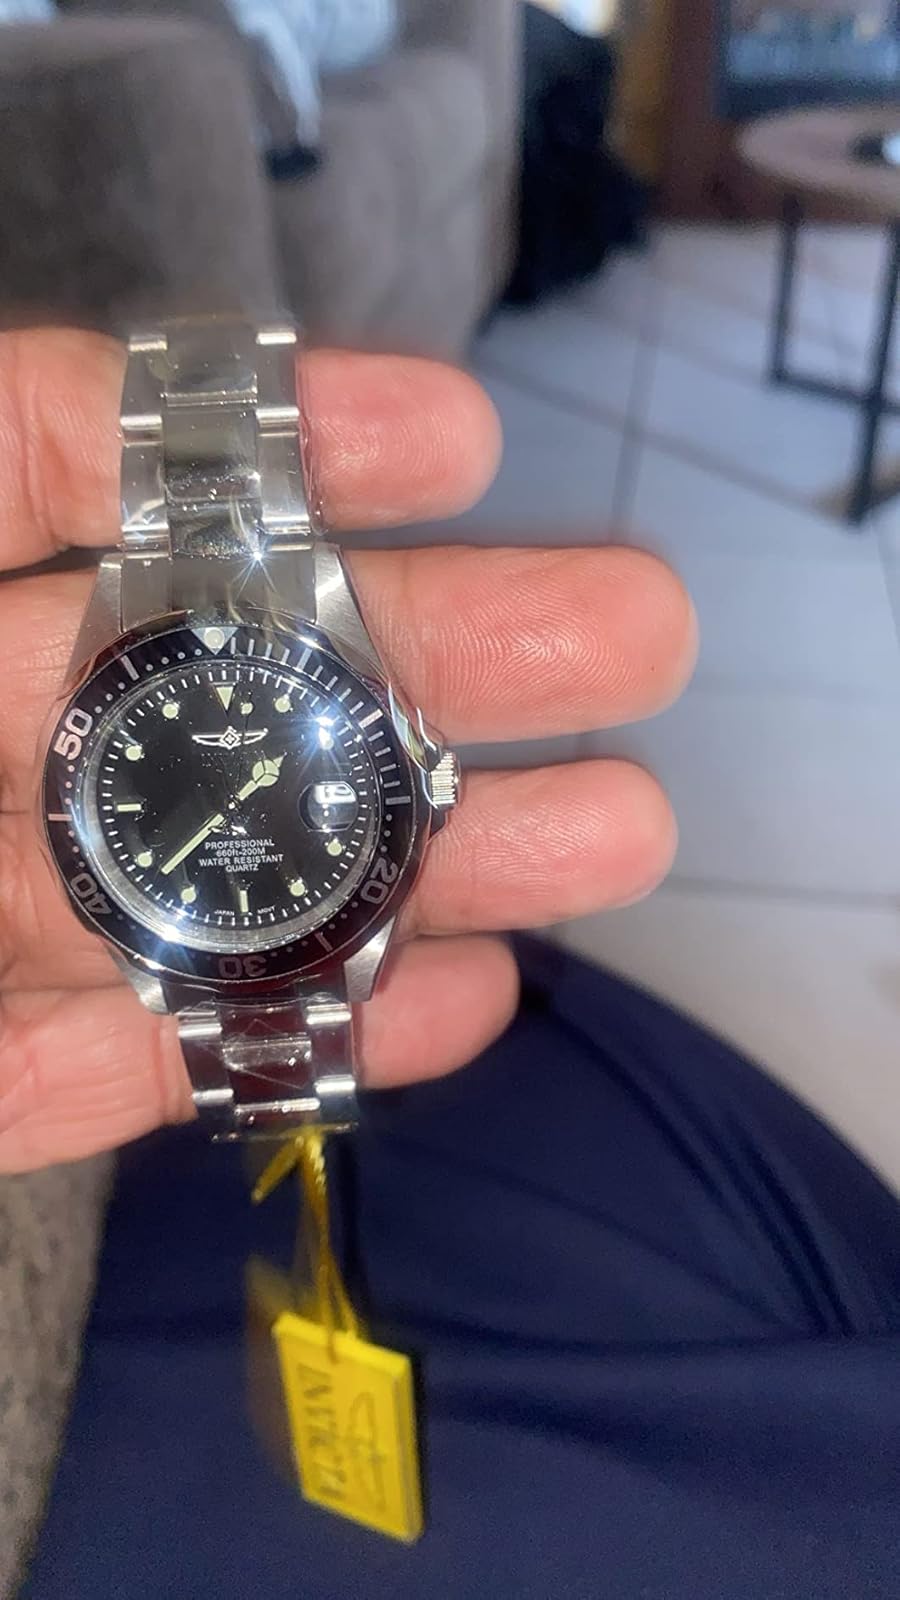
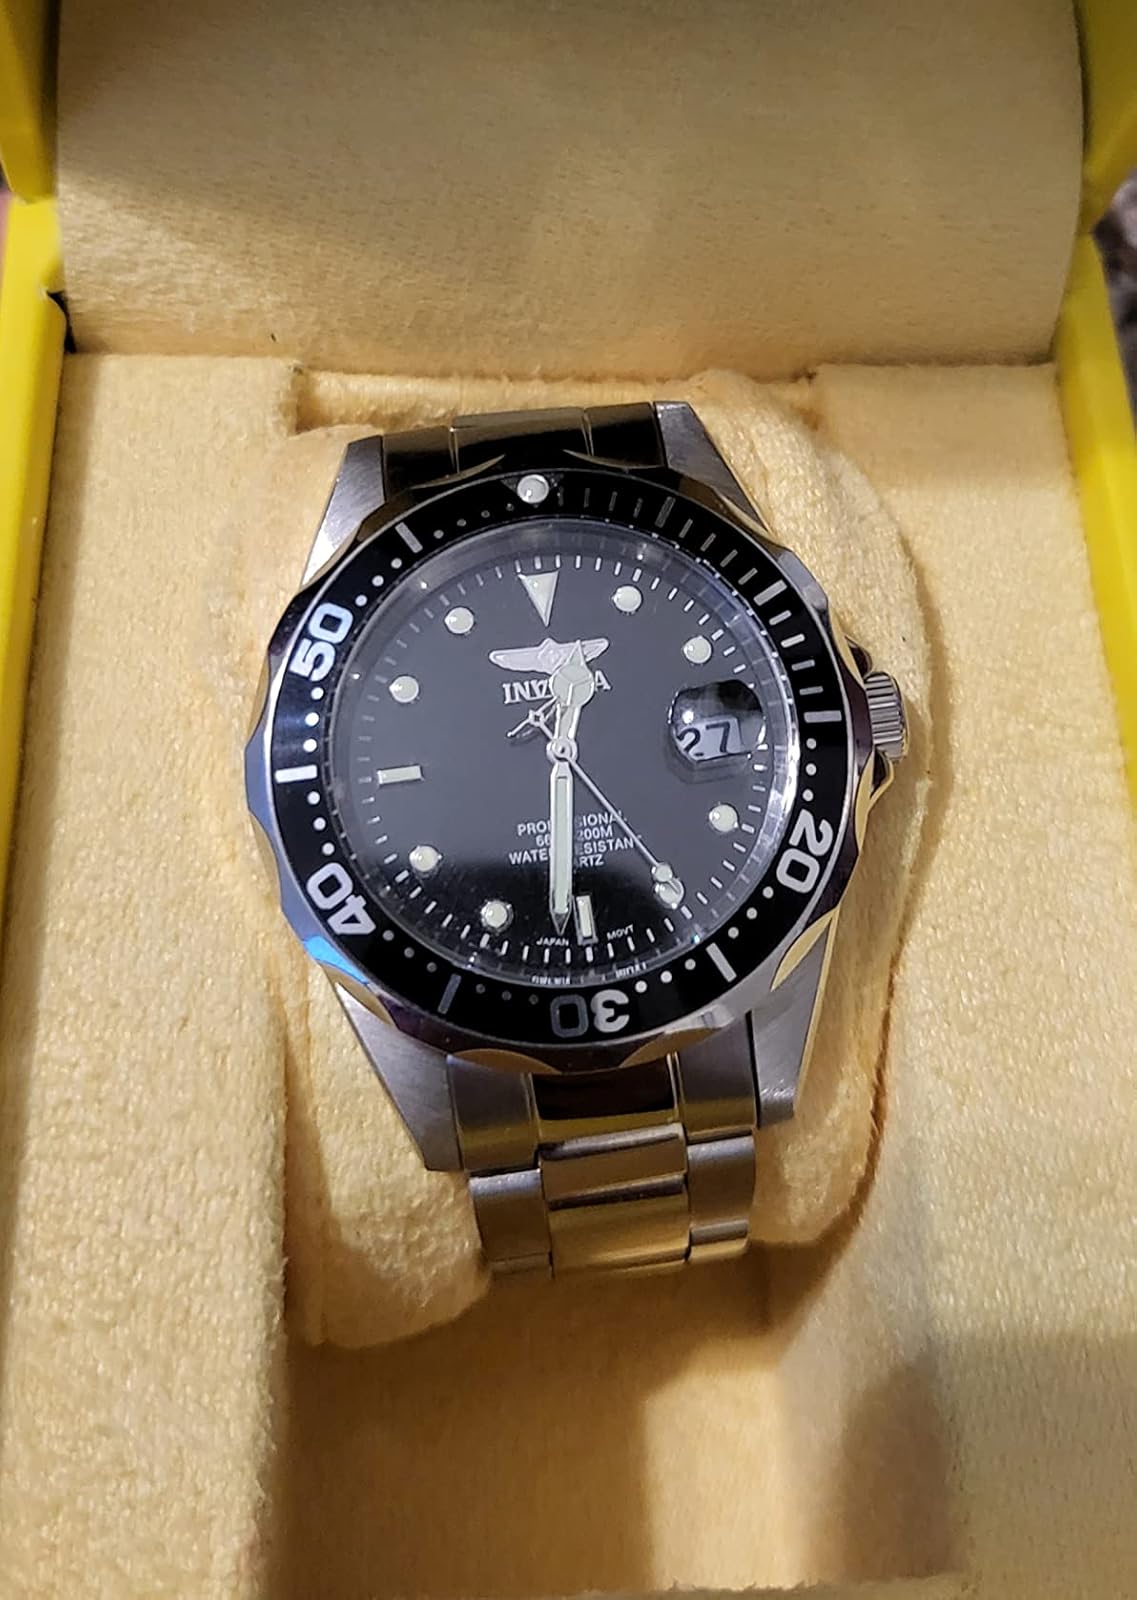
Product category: accessories_watch
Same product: yes